Hull Trains

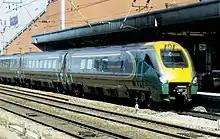
Class 222 "Pioneer" at Doncaster in 2007

When Hull Trains was initially established, one early obstacle was a shortage of viable rolling stock. Brush Traction was approached with a request to build additional Class 43 power cars, but this proved to be uneconomic due to the need for extensive updates to comply with up-to-date safety legislation; instead, successful negotiations were completed to lease 3-car Class 170 "Turbostars" from sister GB Railways company Anglia Railways. Hull Trains commenced operations on 25 September 2000 with a fleet of Class 170 trains. There was at least one occurrence of an Anglia Railways Class 86 and Mark 2 set operating as far as Doncaster.